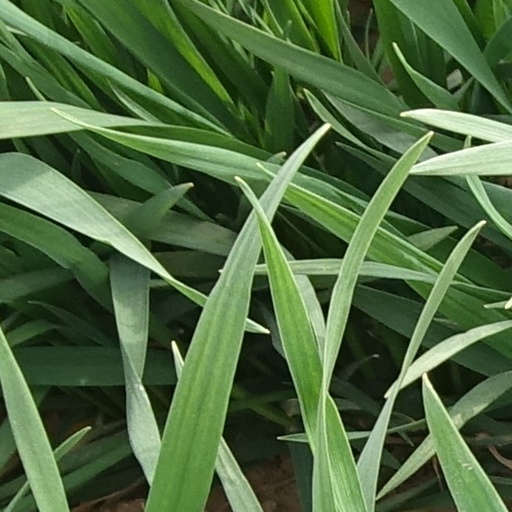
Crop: wheat